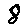
Label: 8